Kapulivka

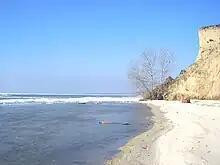

Kapulivka is a village of historical significance in Nikopol Raion of Dnipropetrovsk Oblast in Ukraine. It belongs to Pokrovske rural hromada, one of the hromadas of Ukraine. The population is 2,053.